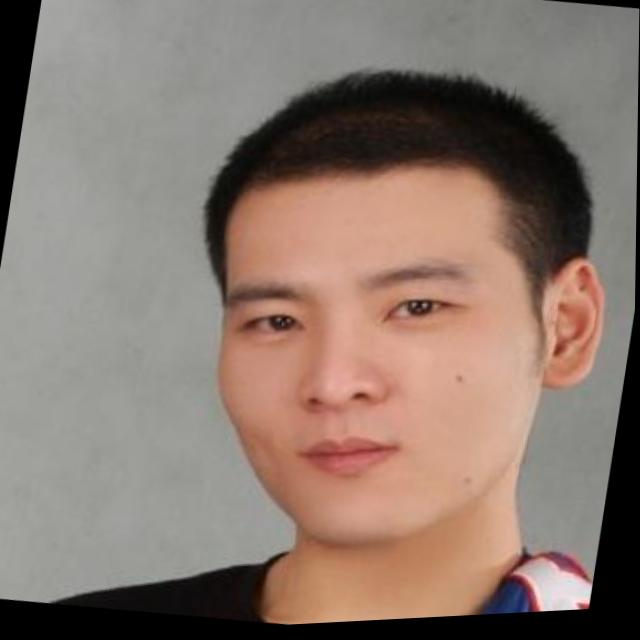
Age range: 21-44